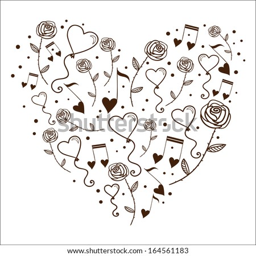
bubbles and tunes in a silhouette of heart .